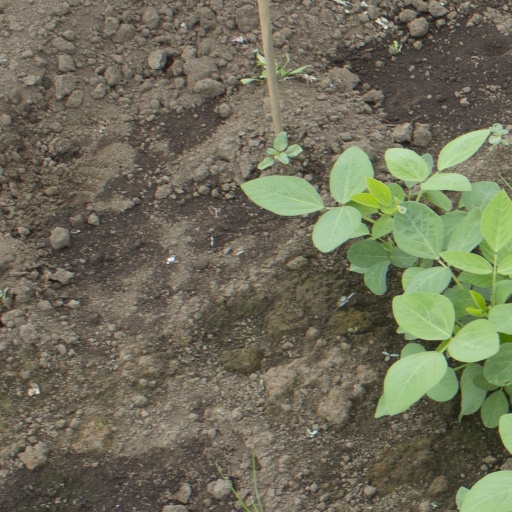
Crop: soybean